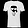
Label: T - shirt / top